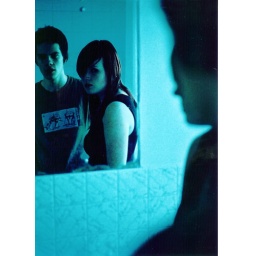
boy and girl in mirror